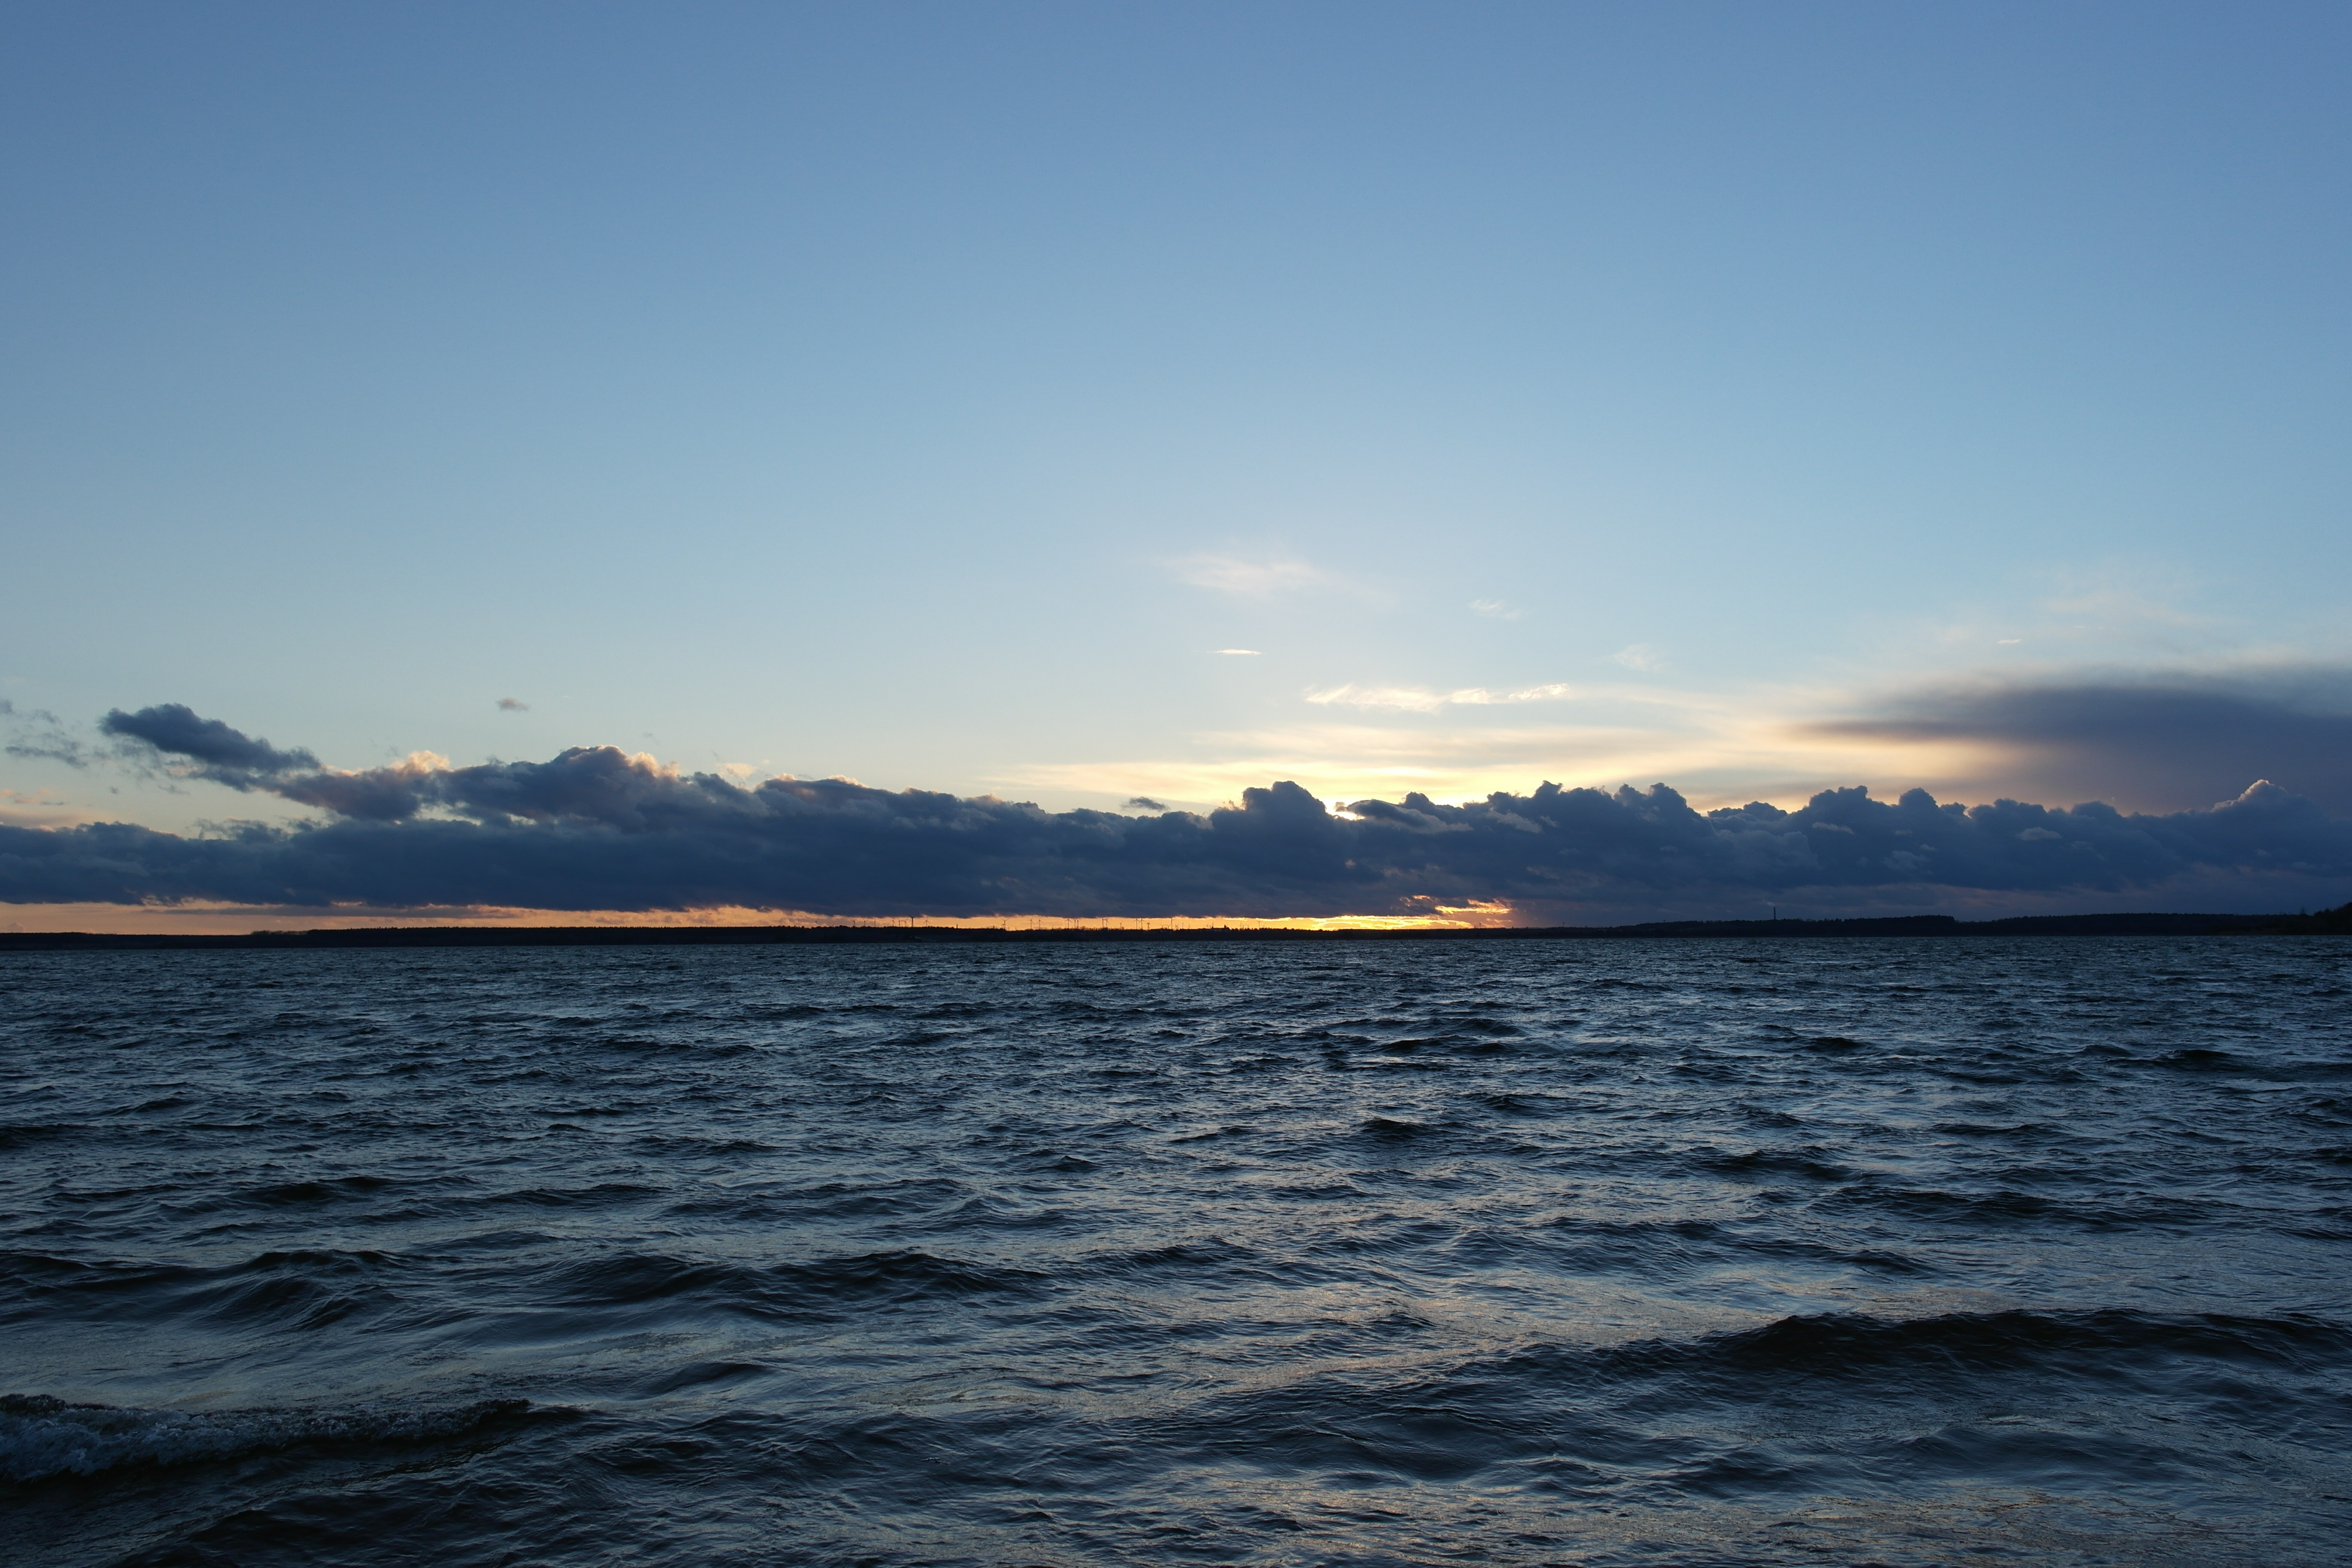
beach, sea, coast, ocean, horizon, cloud, sky, sunrise, sunset, sunlight, shore, wave, lake, dawn, dusk, evening, vehicle, bay, body of water, cape, wind wave